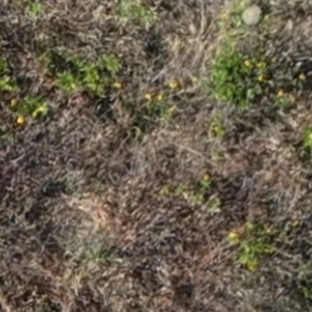
Month: july